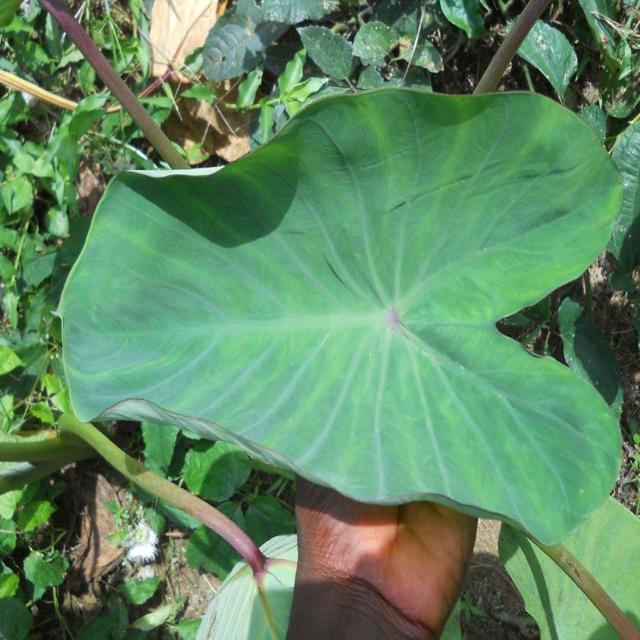
Label: Healthy